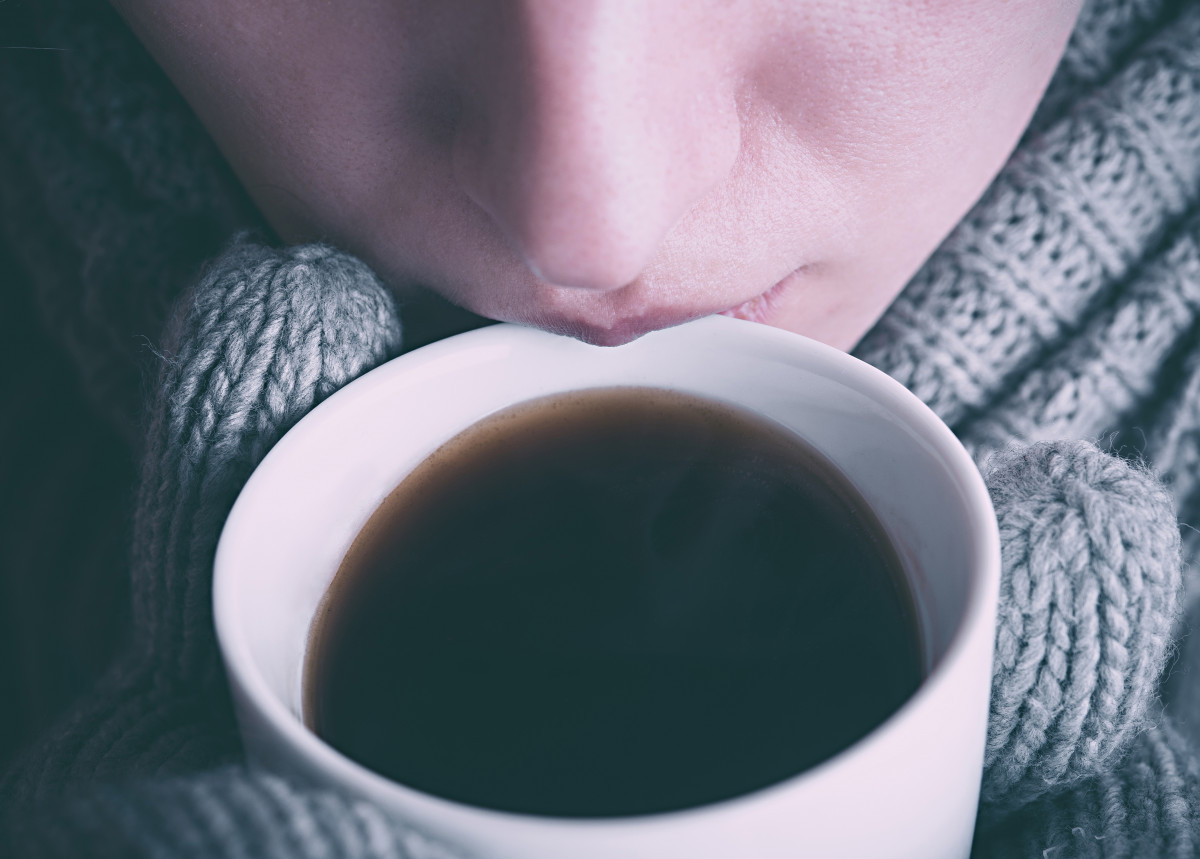
Tags: green, lip, mouth, close up, human body, eye, skin, organ, interaction